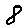
Label: 8